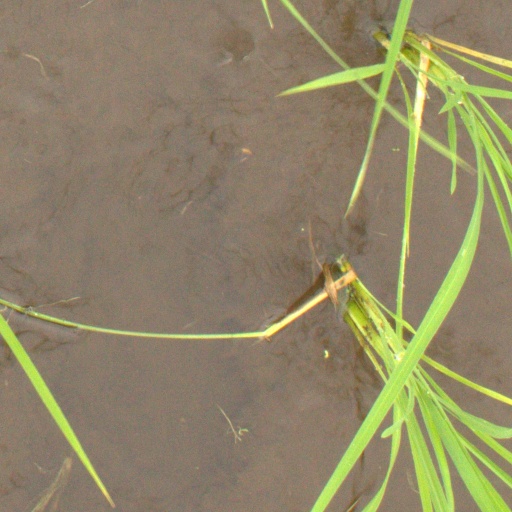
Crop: rice